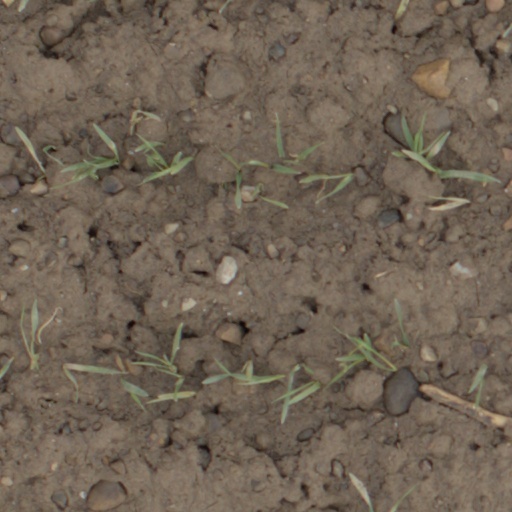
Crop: wheat